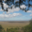
Label: plain